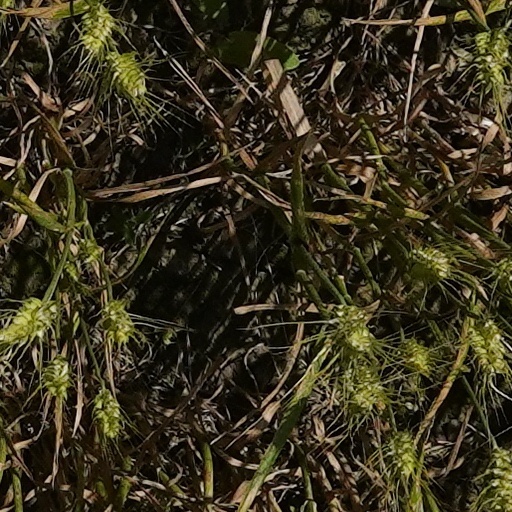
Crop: wheat